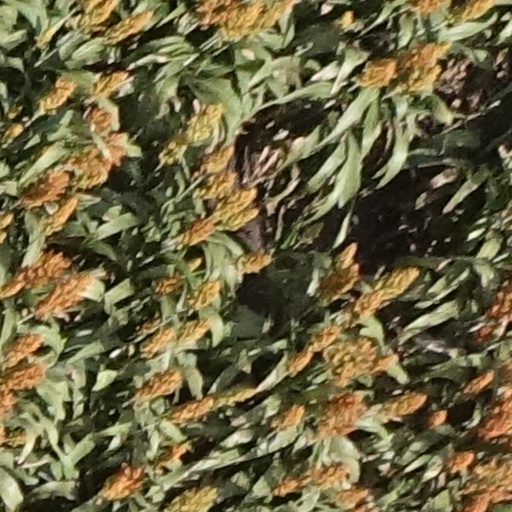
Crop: sorghum